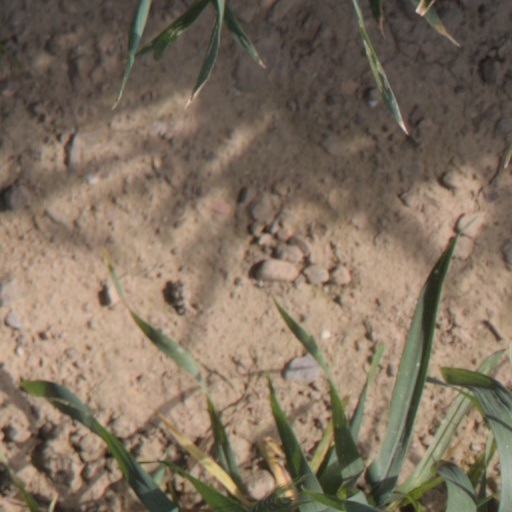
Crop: wheat